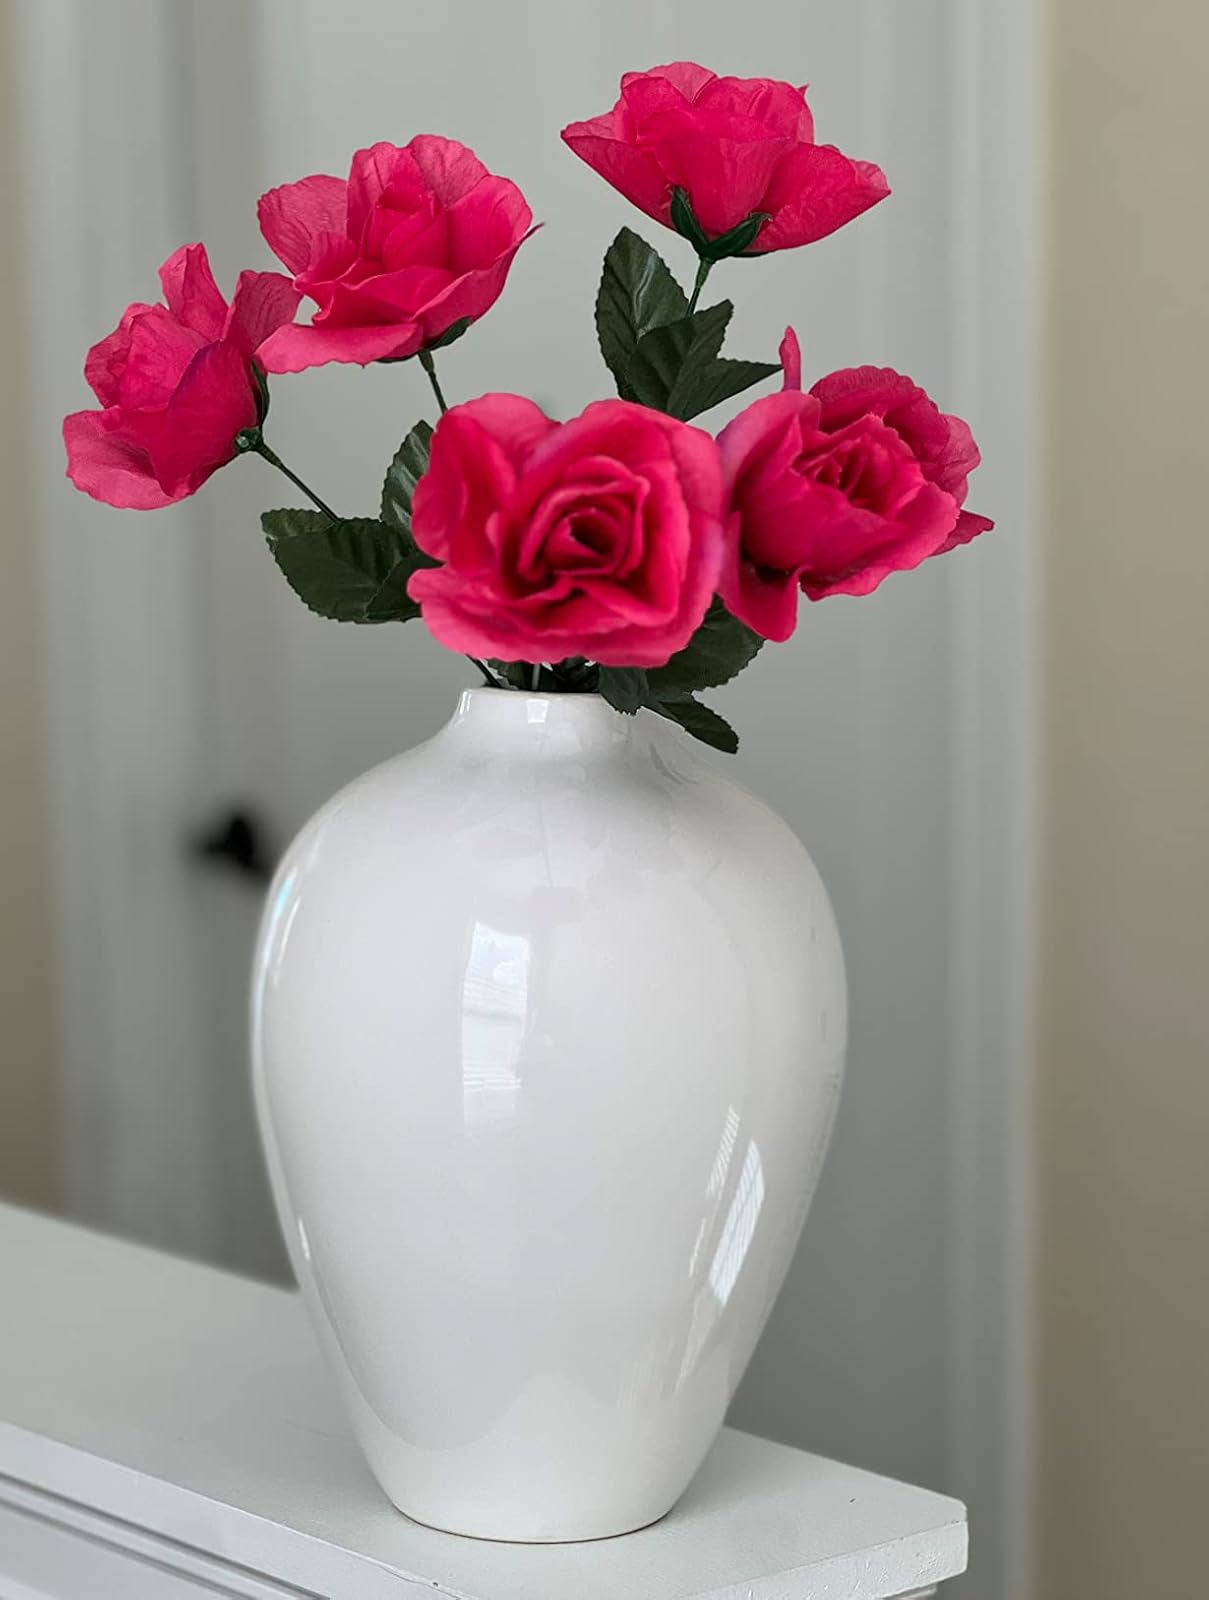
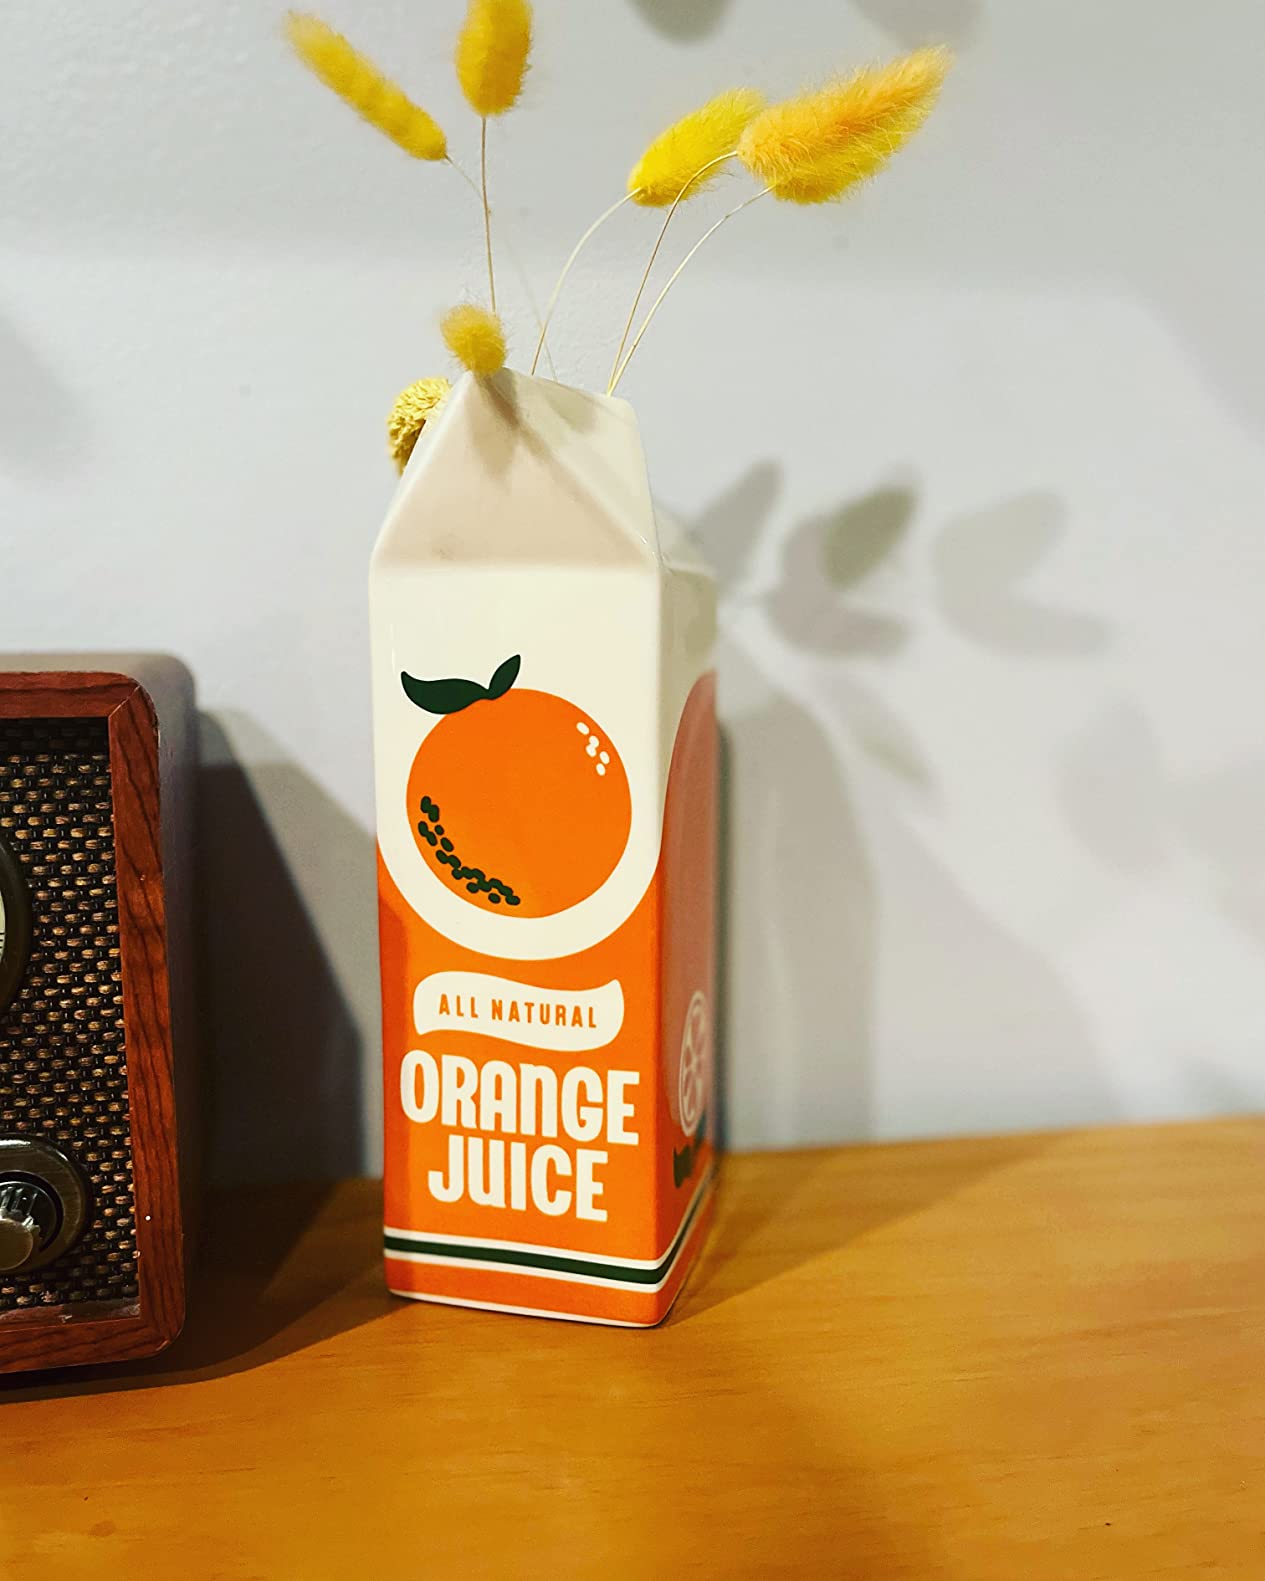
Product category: vase
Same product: no